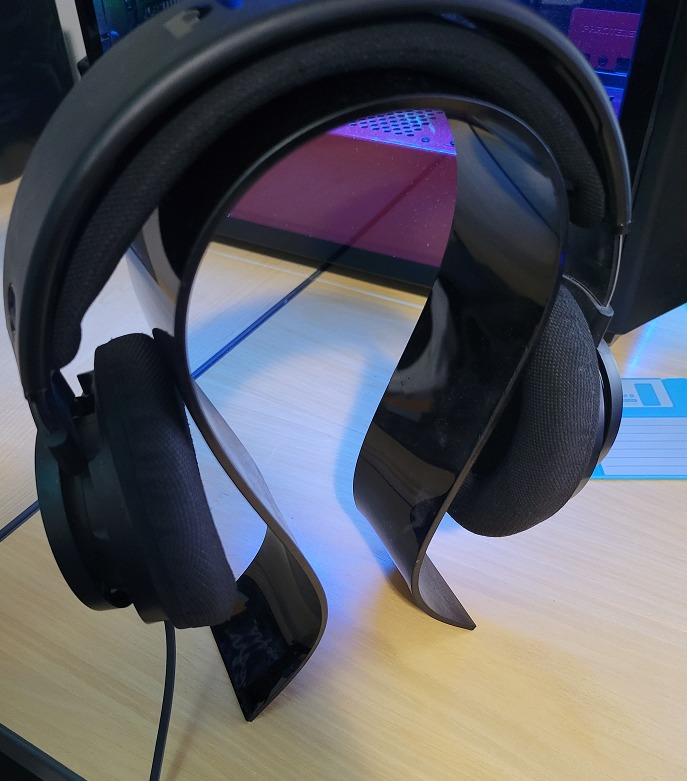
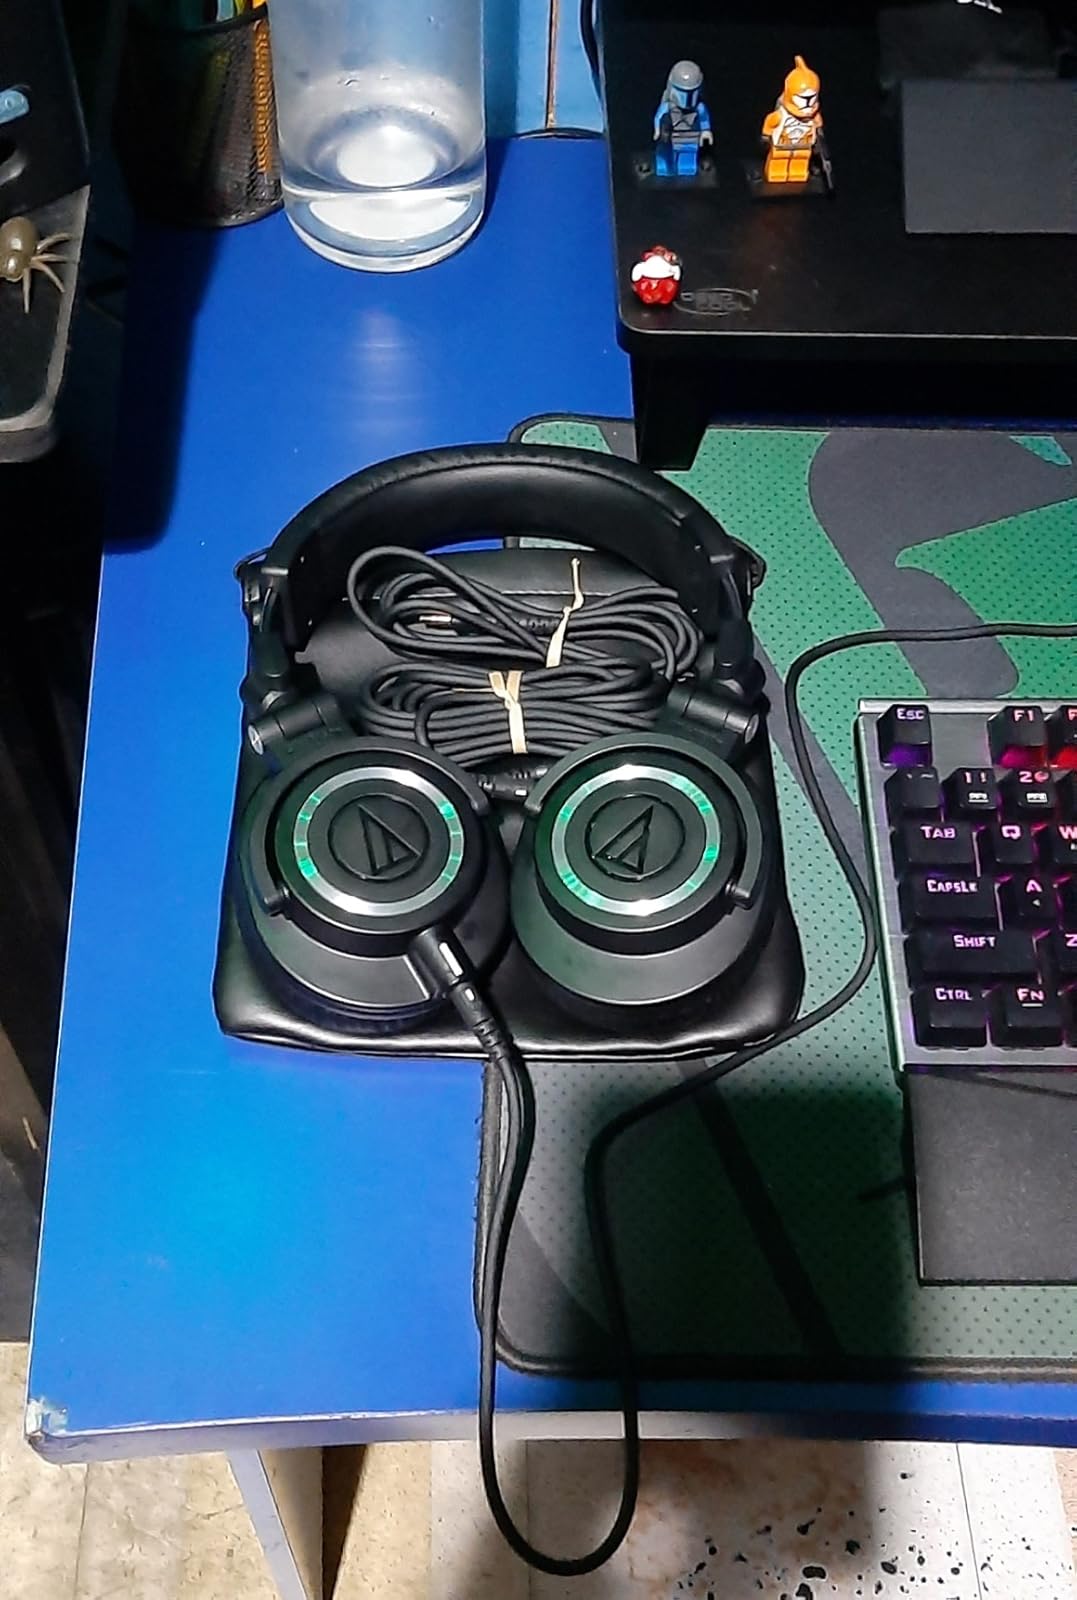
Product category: headphones
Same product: no